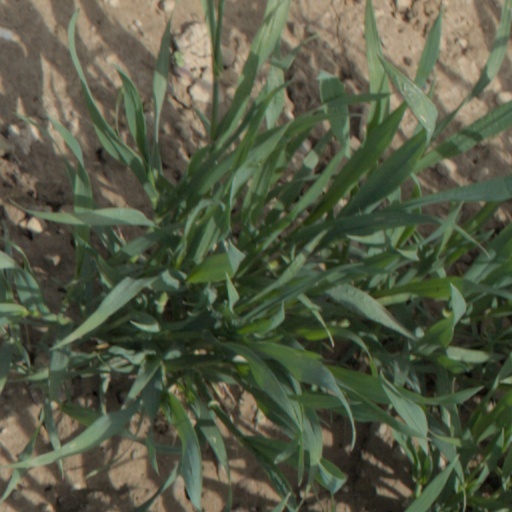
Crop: wheat